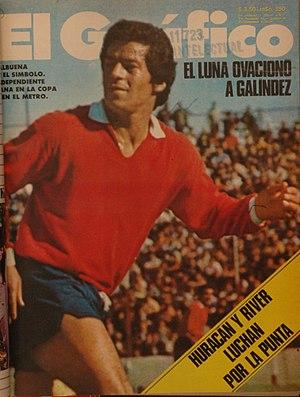
Agustín Balbuena est un footballeur international argentin, qui évoluait au poste d'attaquant.